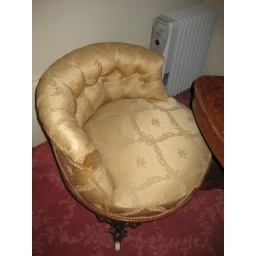
Alternative example2 x Large Tub chairs - upholstered in dark blue and white cretonne